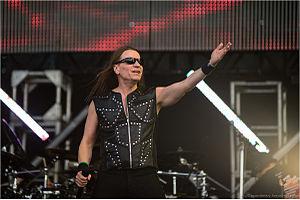
Valery Alexandrovich Kipelov est un chanteur russe né le 12 juillet 1958 à Moscou.